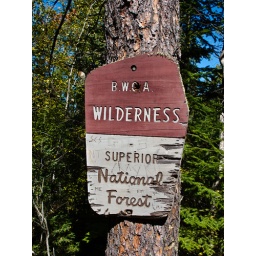
Sign at the edge of the BWCAW. Ironically some of these wooden signs are now replaced by plastic!